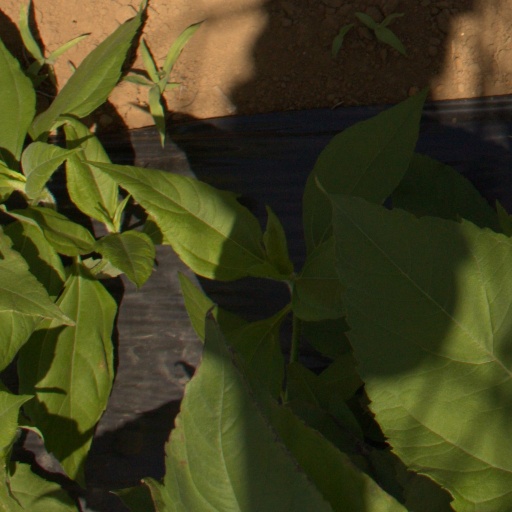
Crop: Jerusalem artichoke